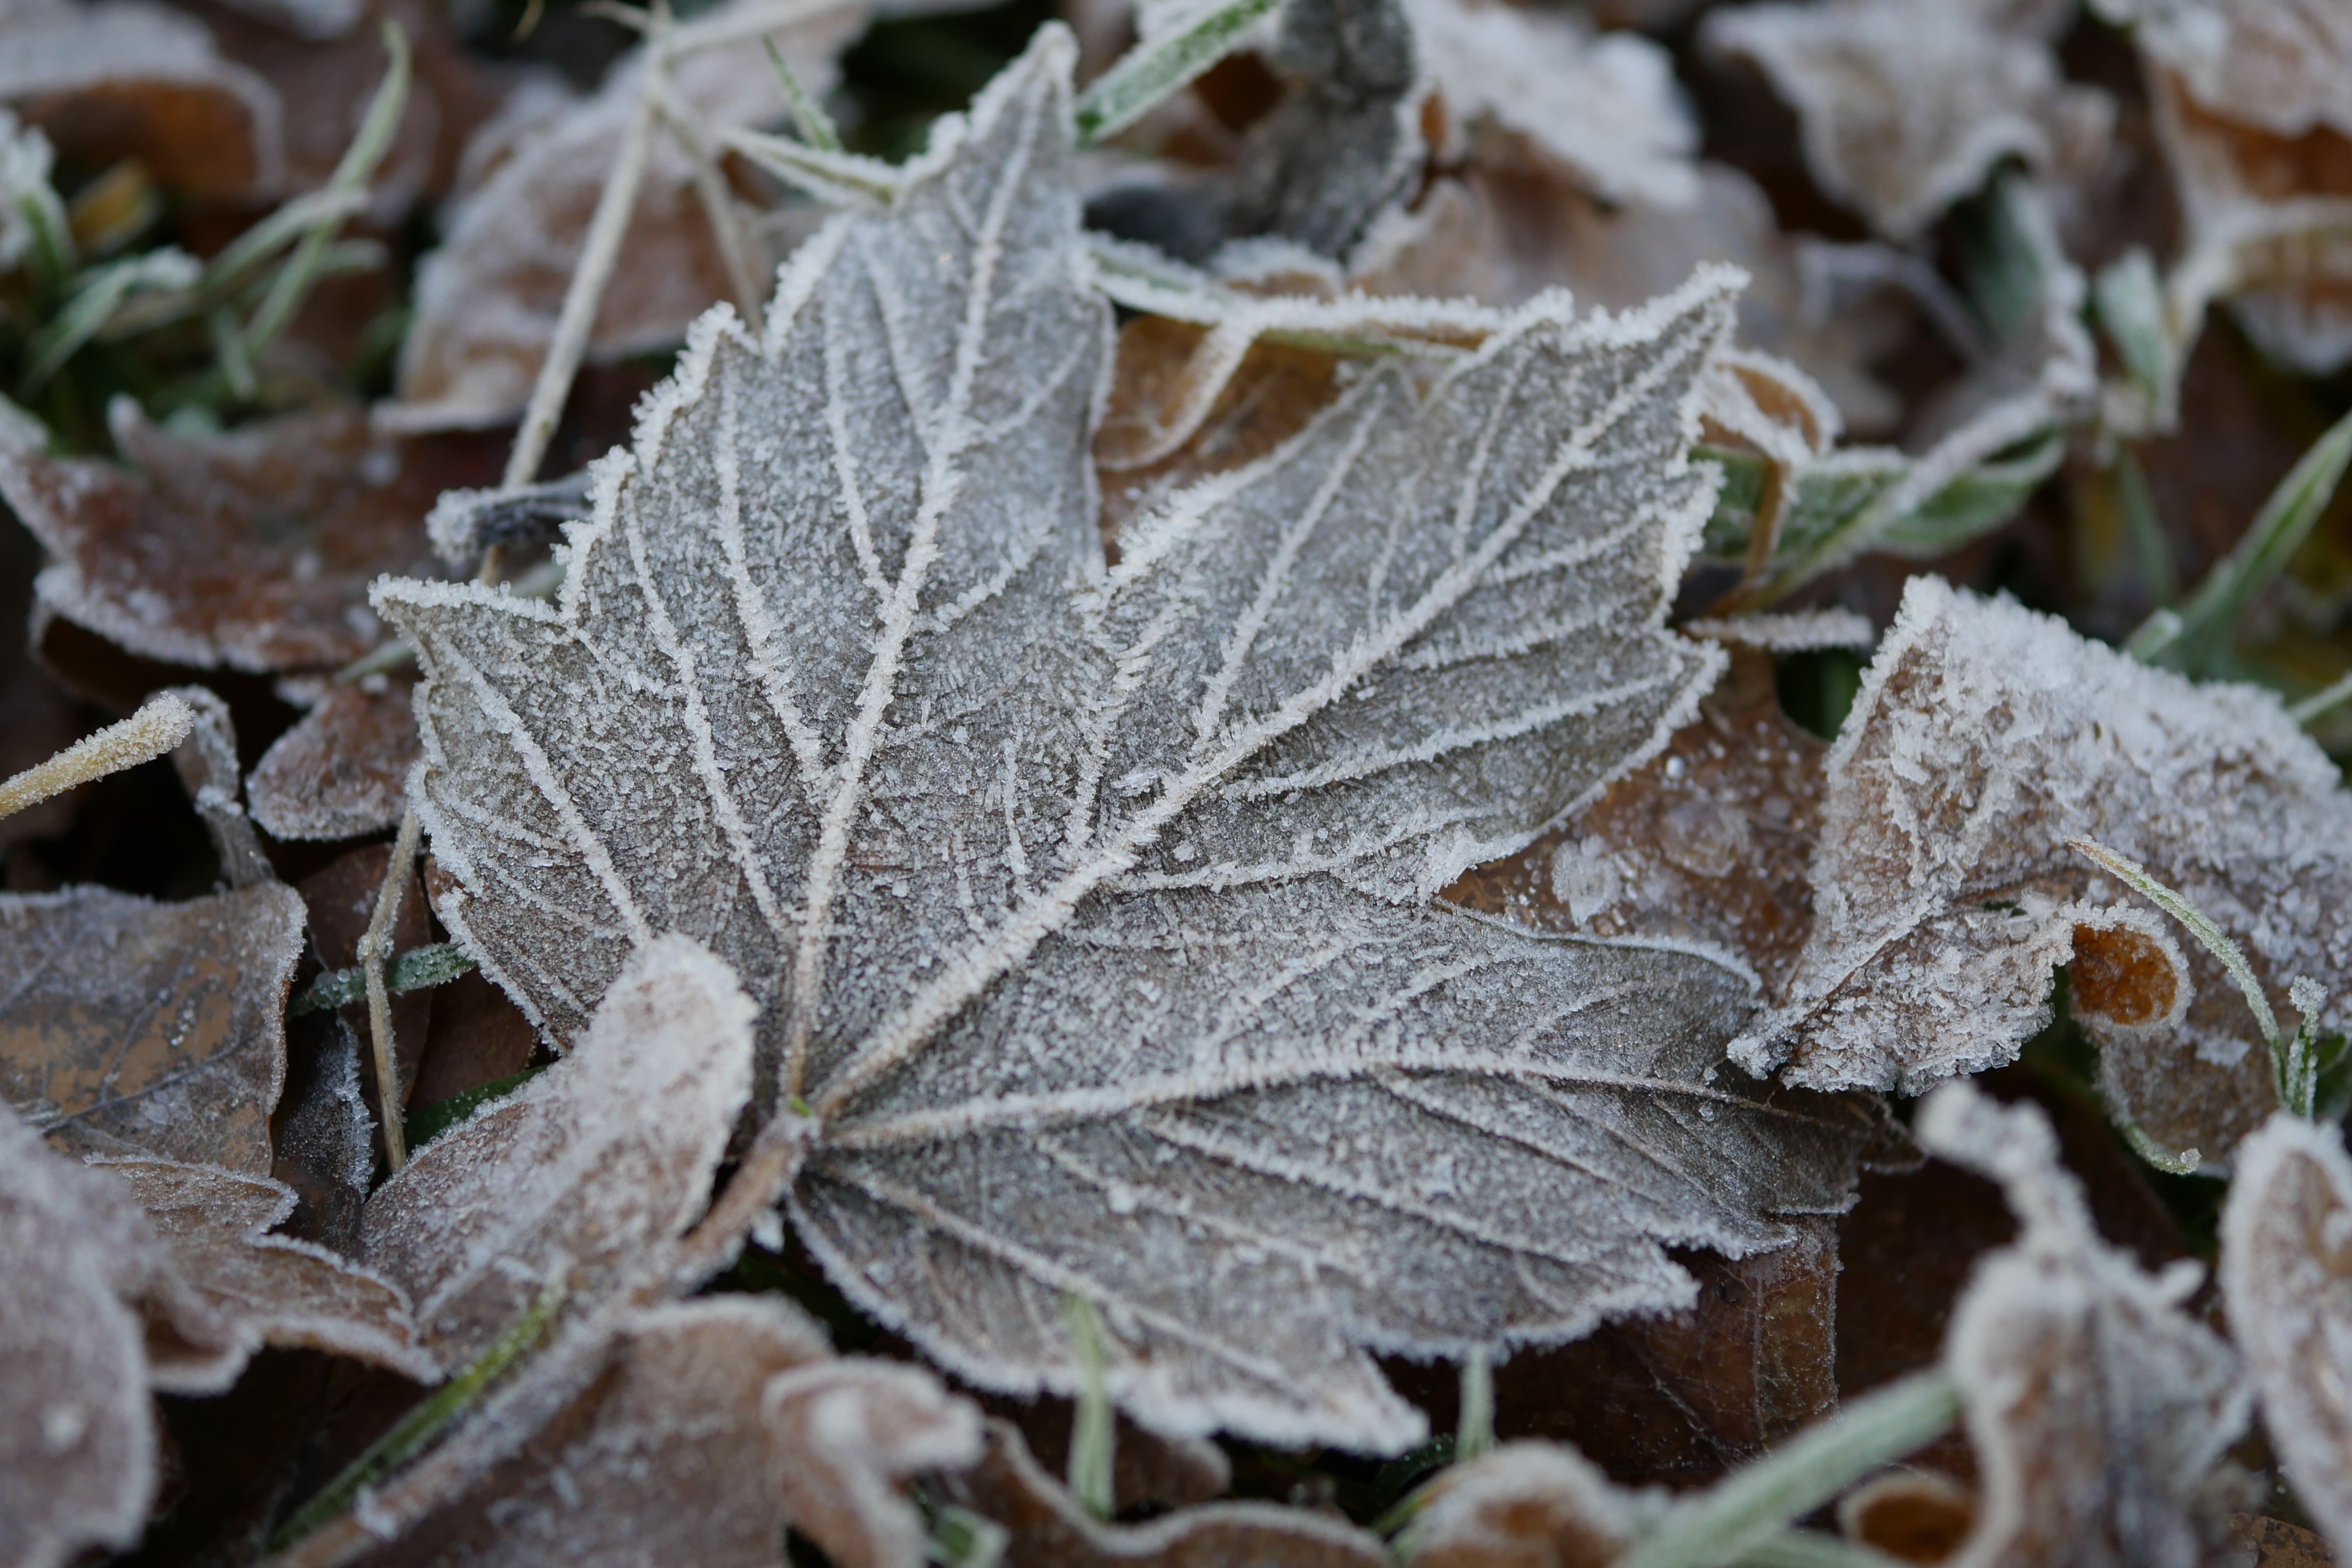
tree, nature, branch, winter, plant, leaf, flower, frost, autumn, soil, botany, flora, season, twig, close up, macro photography, annual plant